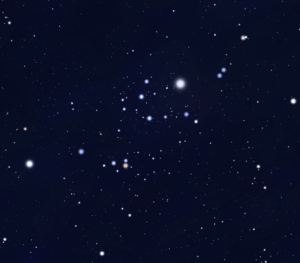
Alpha Persei, également nommée Mirfak, est l'étoile la plus brillante de la constellation de Persée, avec une magnitude apparente de 1,81. Aux latitudes moyennes de l'hémisphère nord, il s'agit d'une étoile circumpolaire qui est donc visible toute l'année.